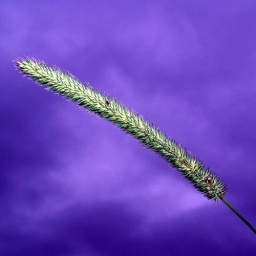
Against a dark blue sky in How Tun Woods this afternoon.